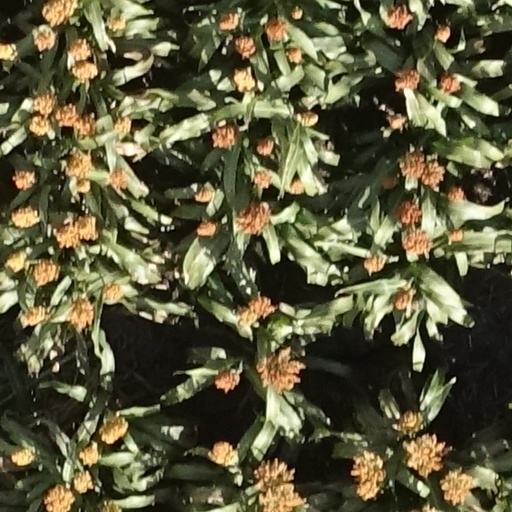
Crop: sorghum